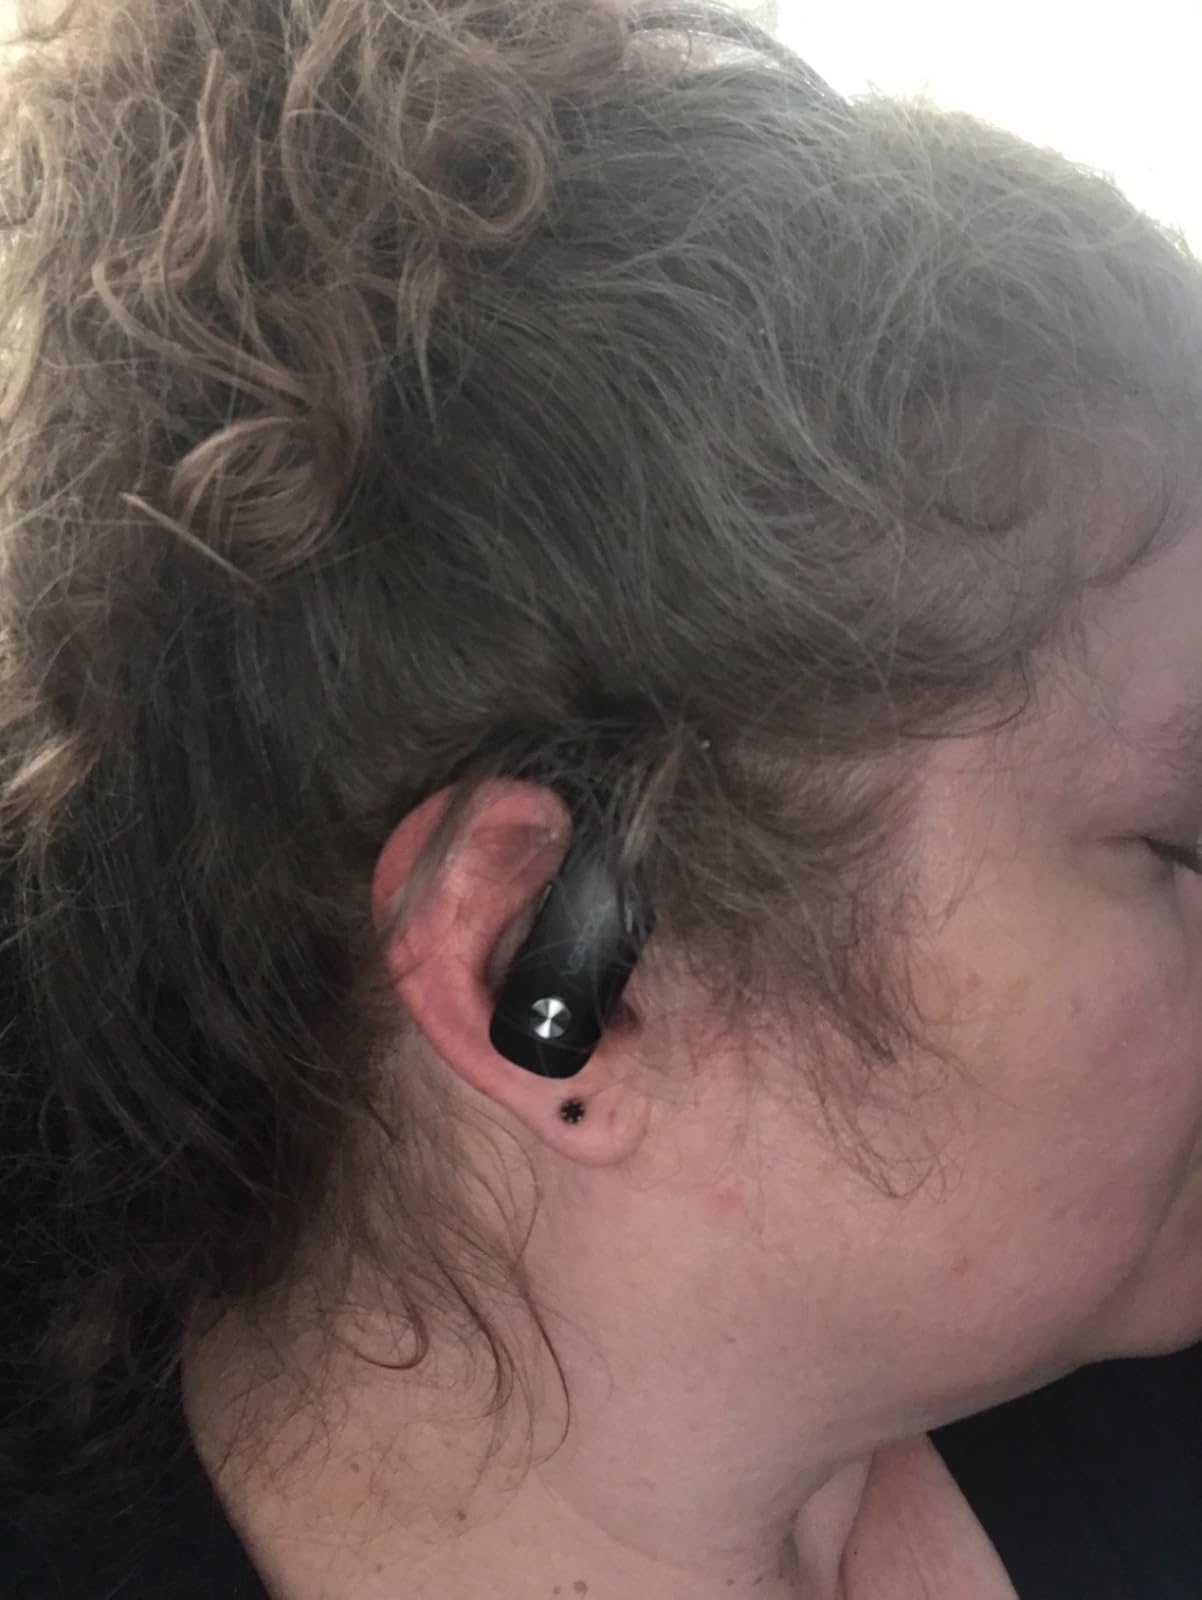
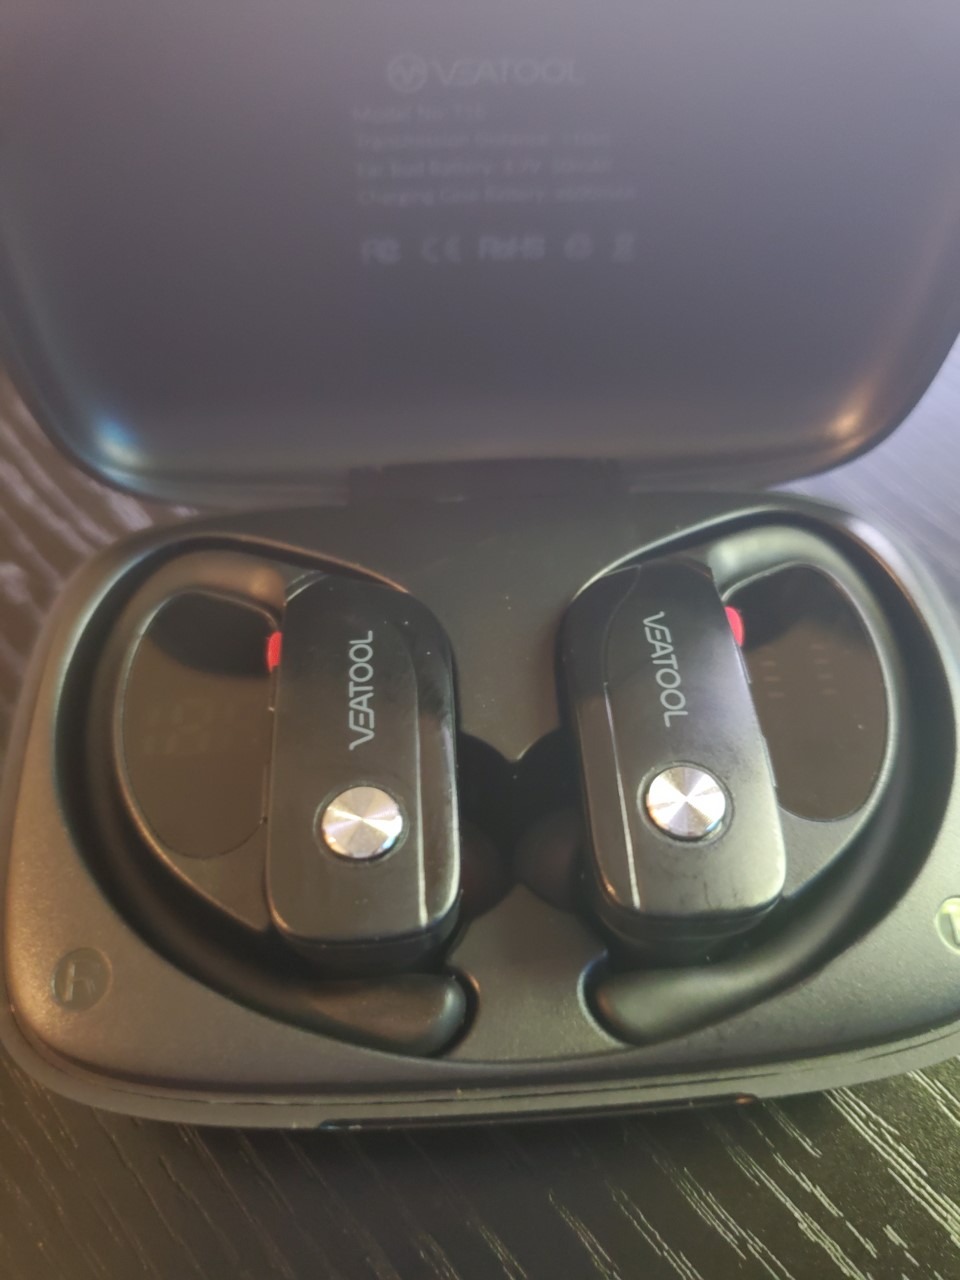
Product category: earbuds
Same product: yes